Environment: real
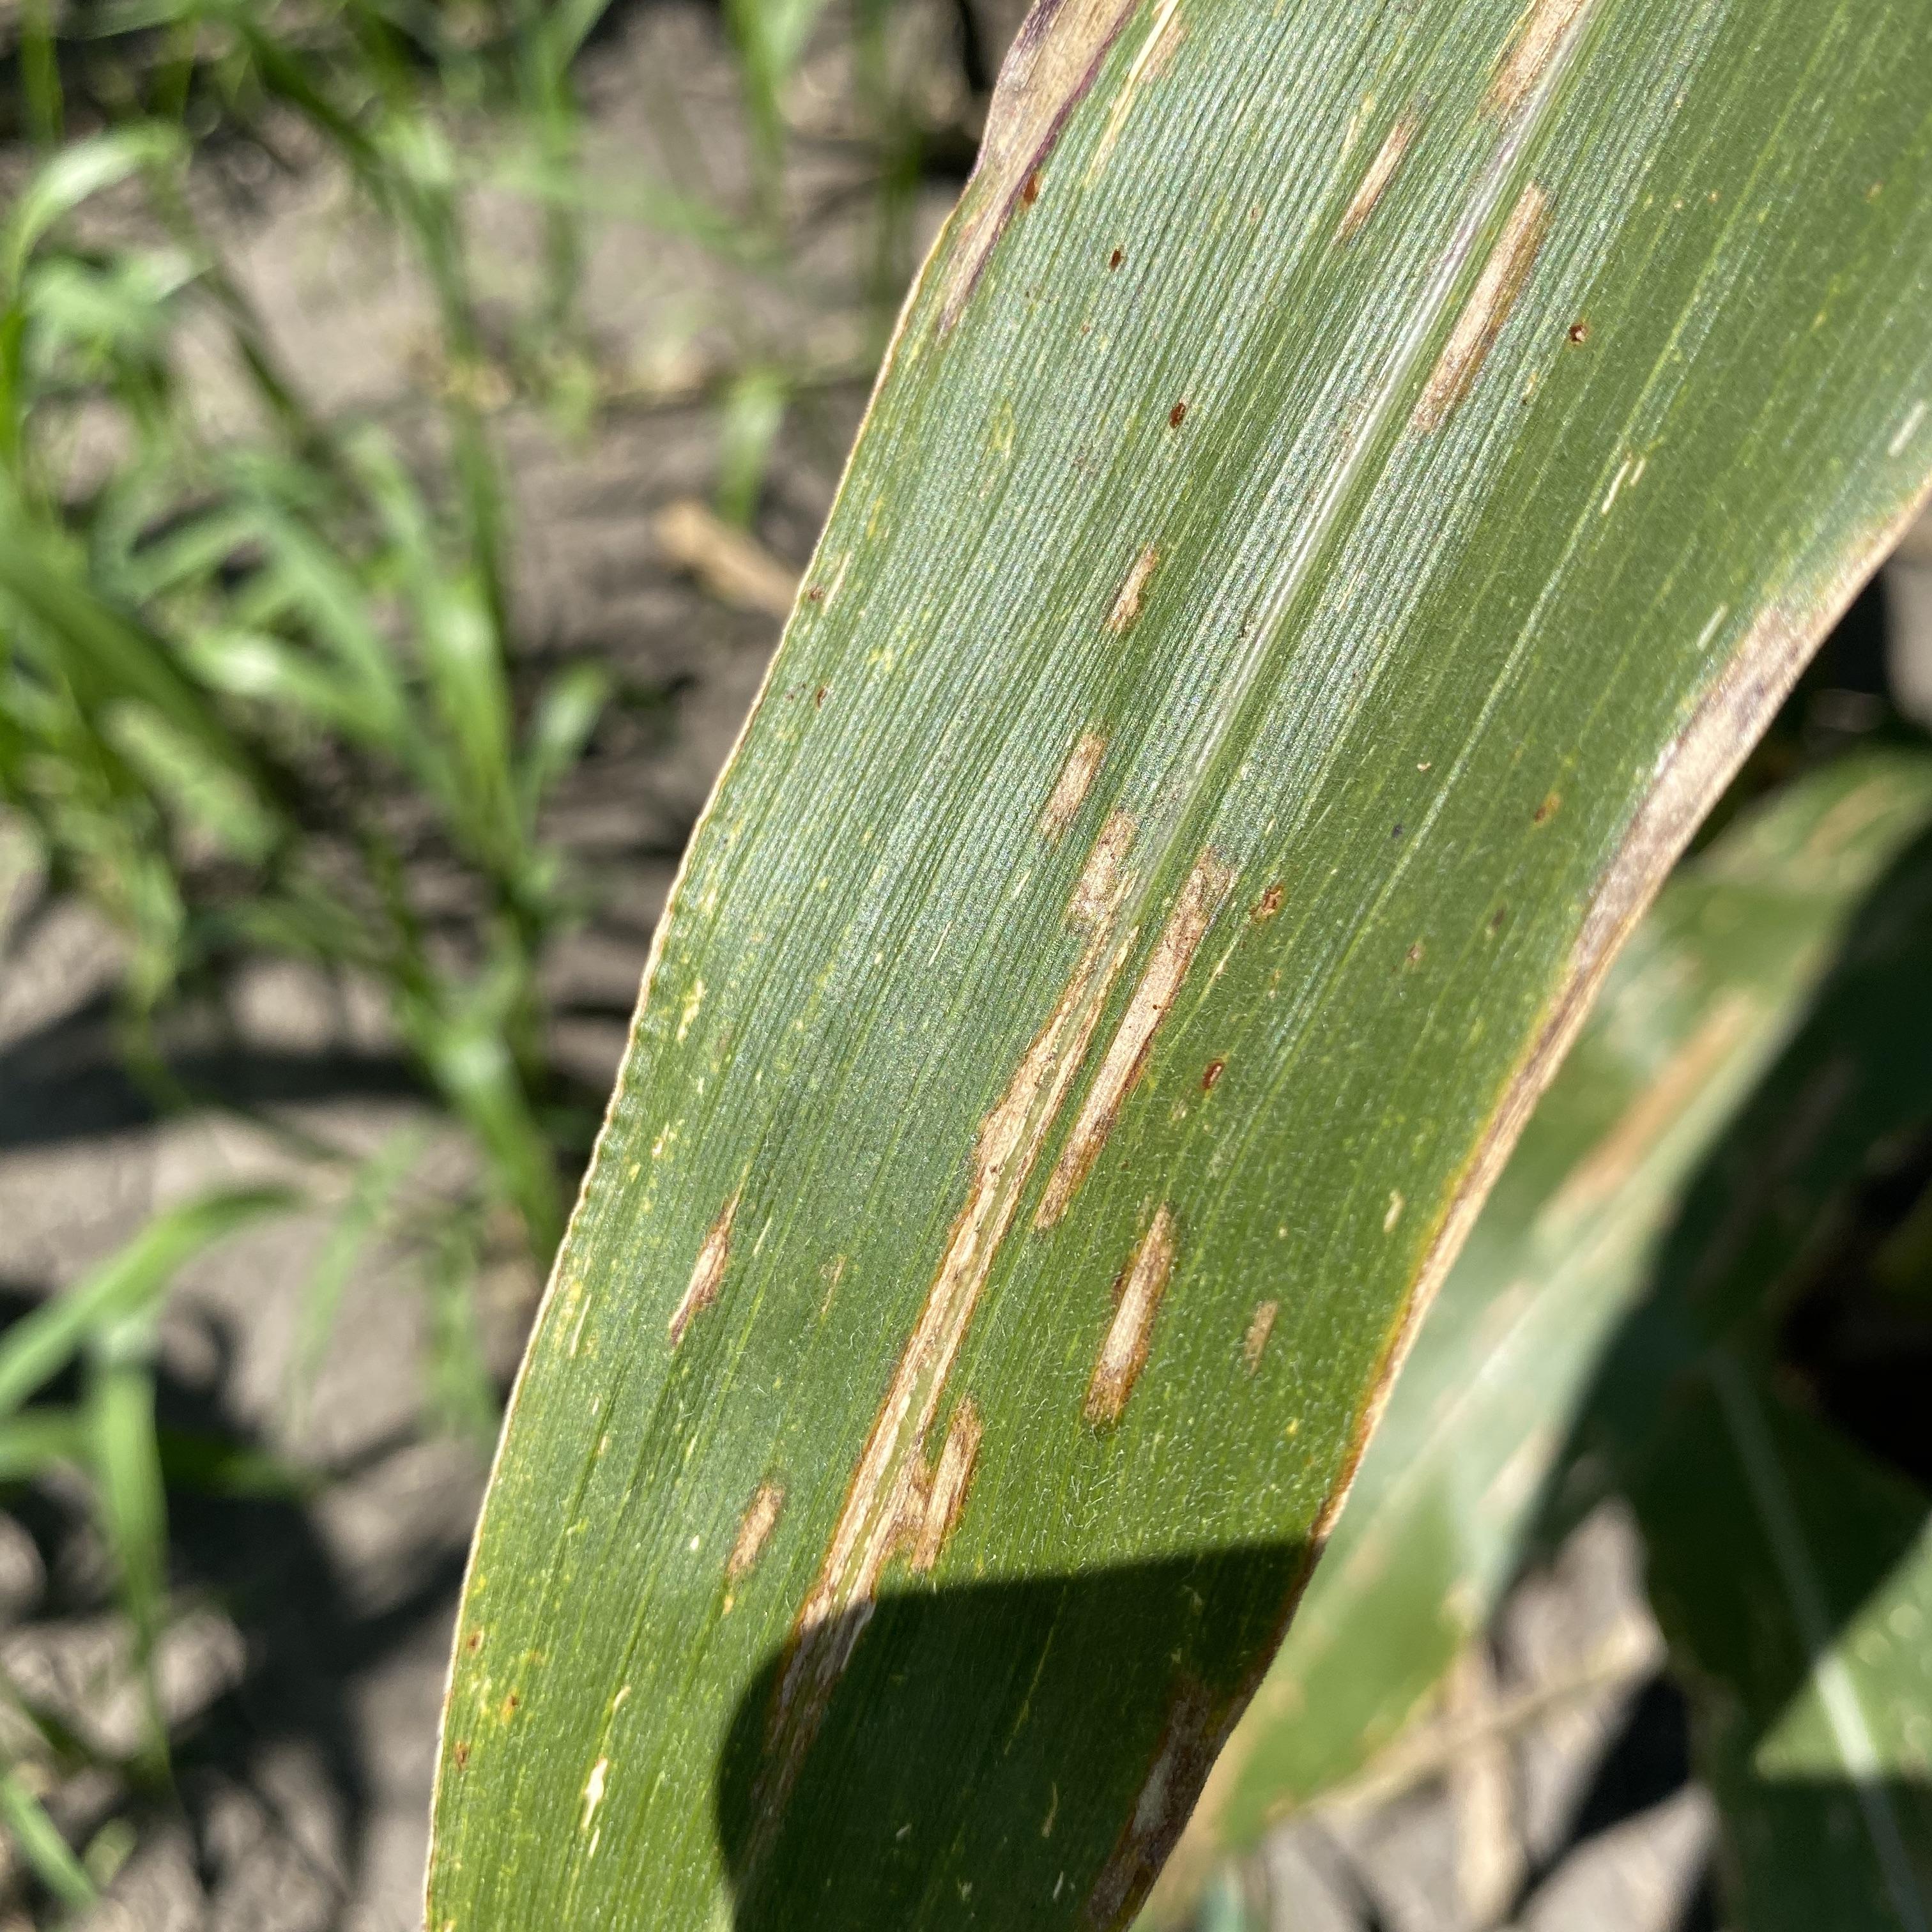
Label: gray_leaf_spot